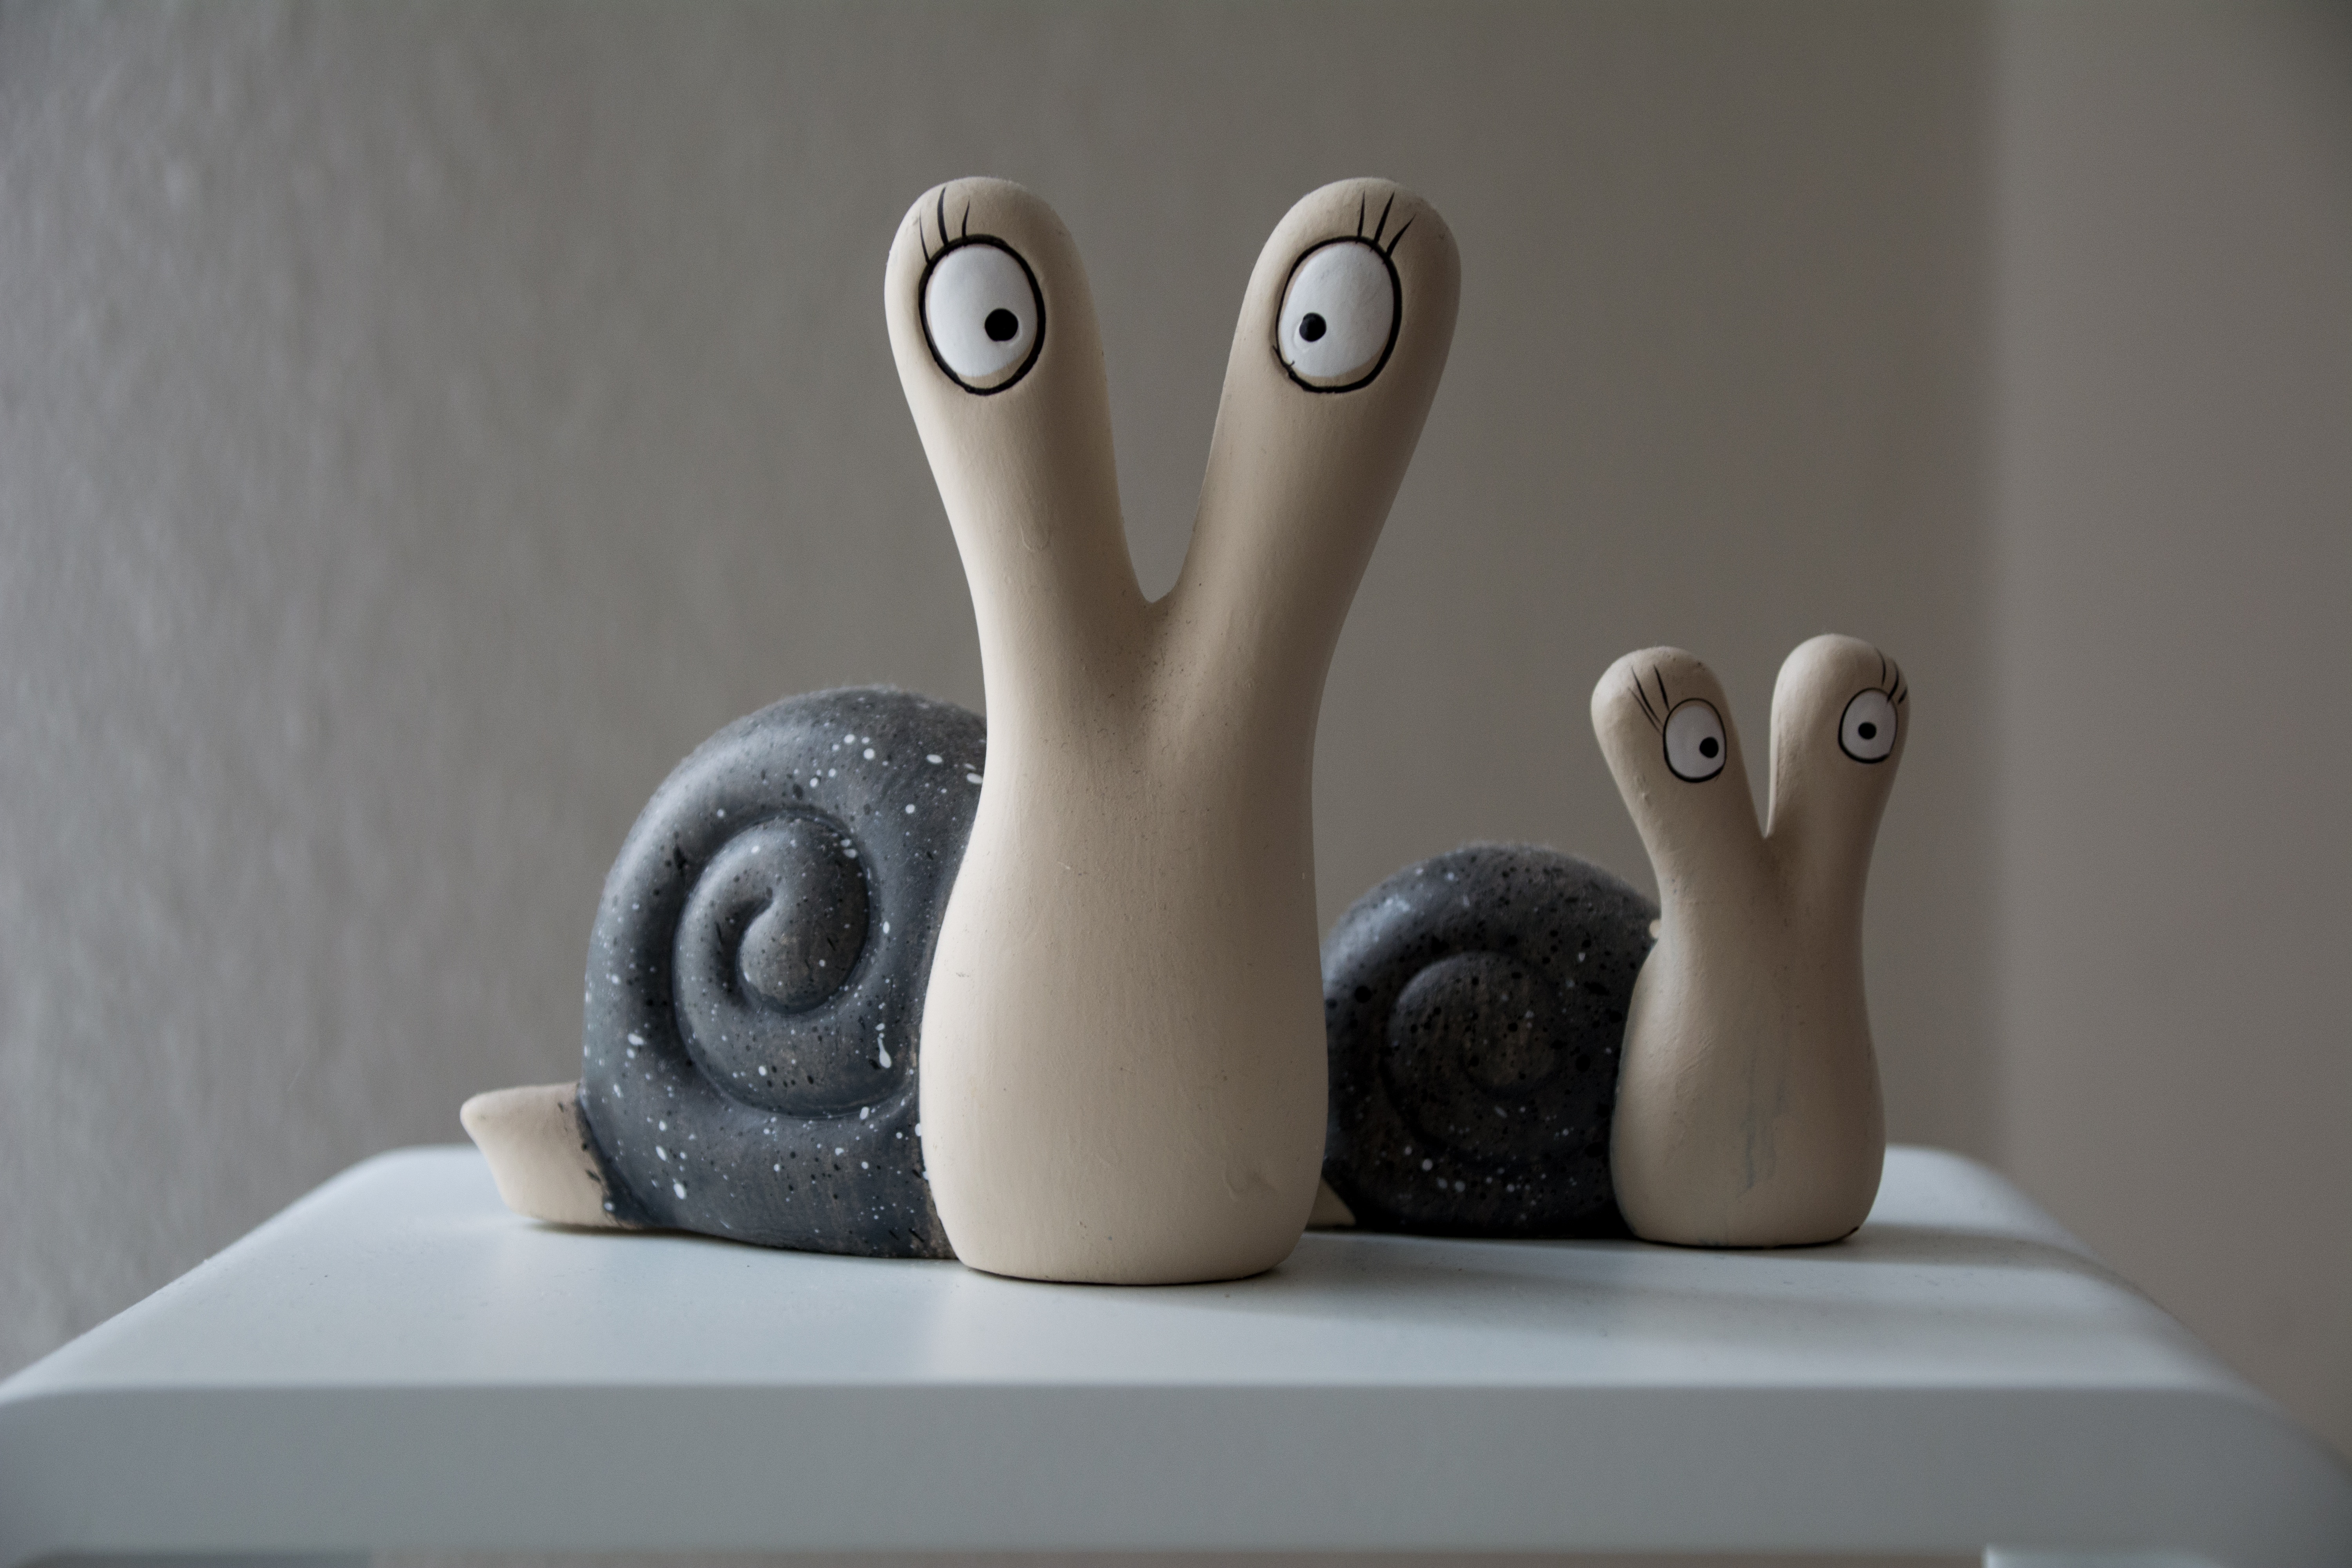
hand, white, house, interior, home, decoration, ceramic, pottery, toy, sculpture, art, snail, decorative, organ, porcelain, slug